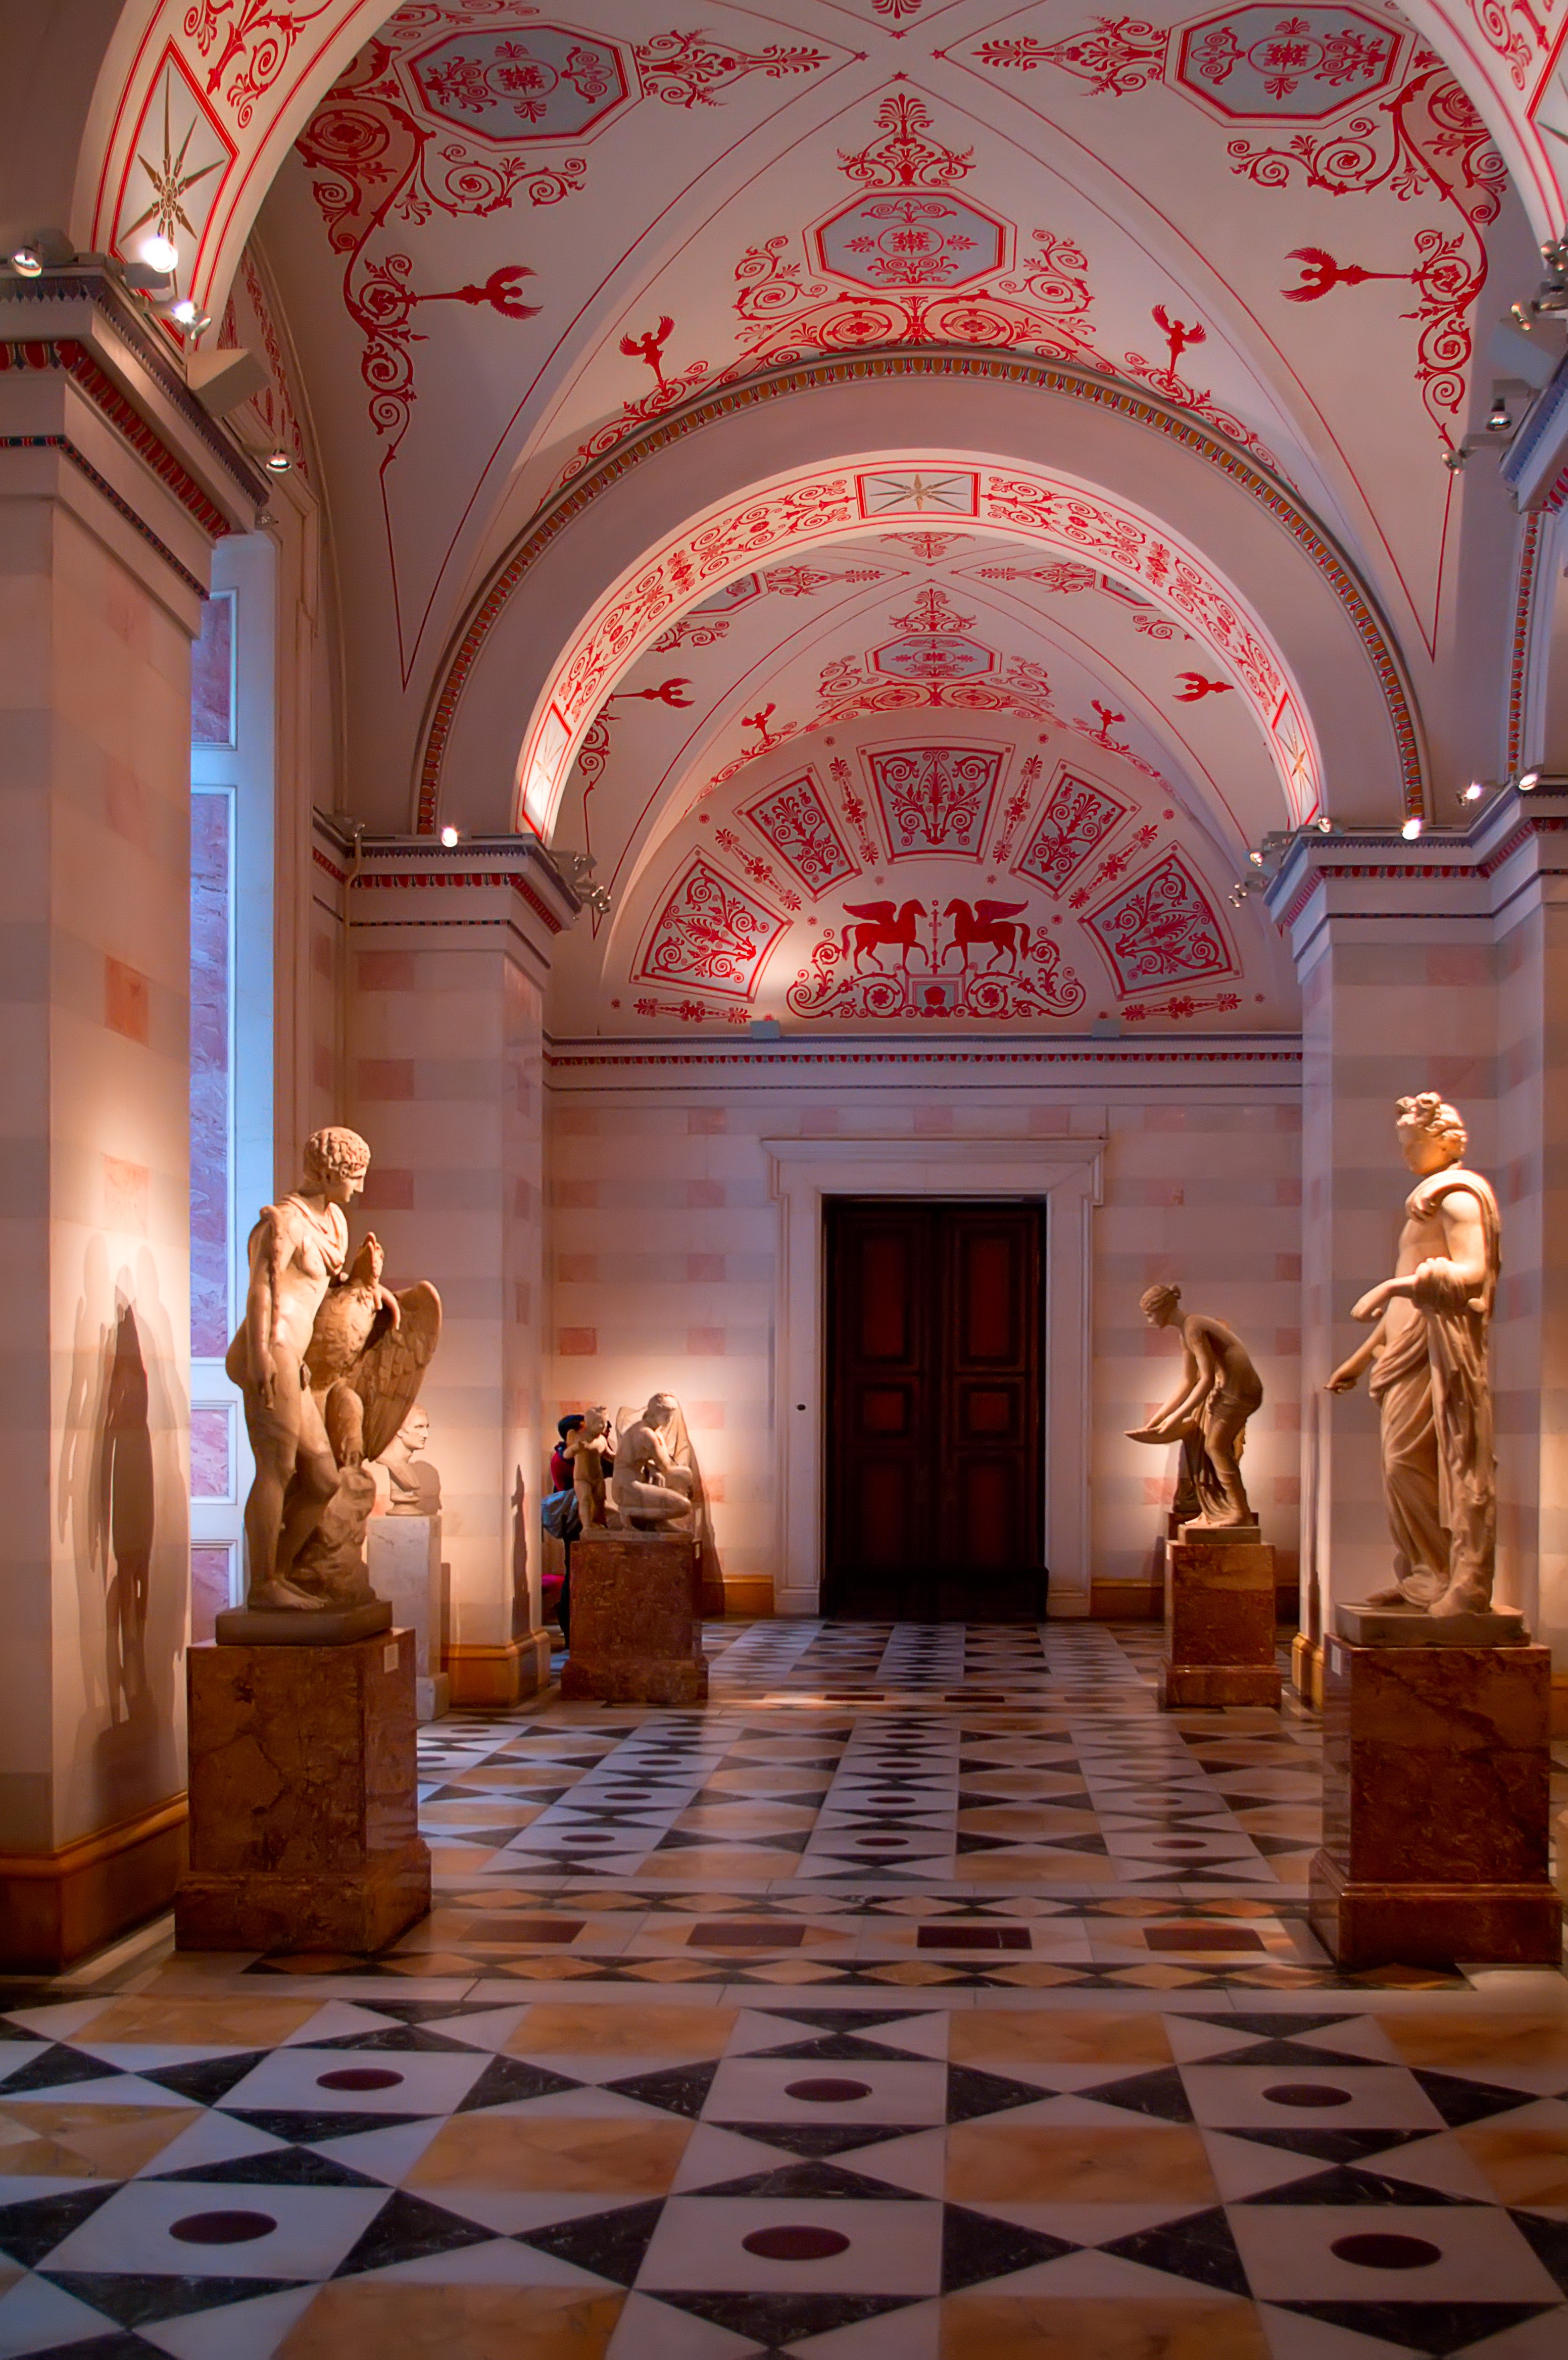
architecture, interior, building, palace, arch, place of worship, theatre, ballroom, tourist attraction, hermitage, st petersburg russia, ancient history